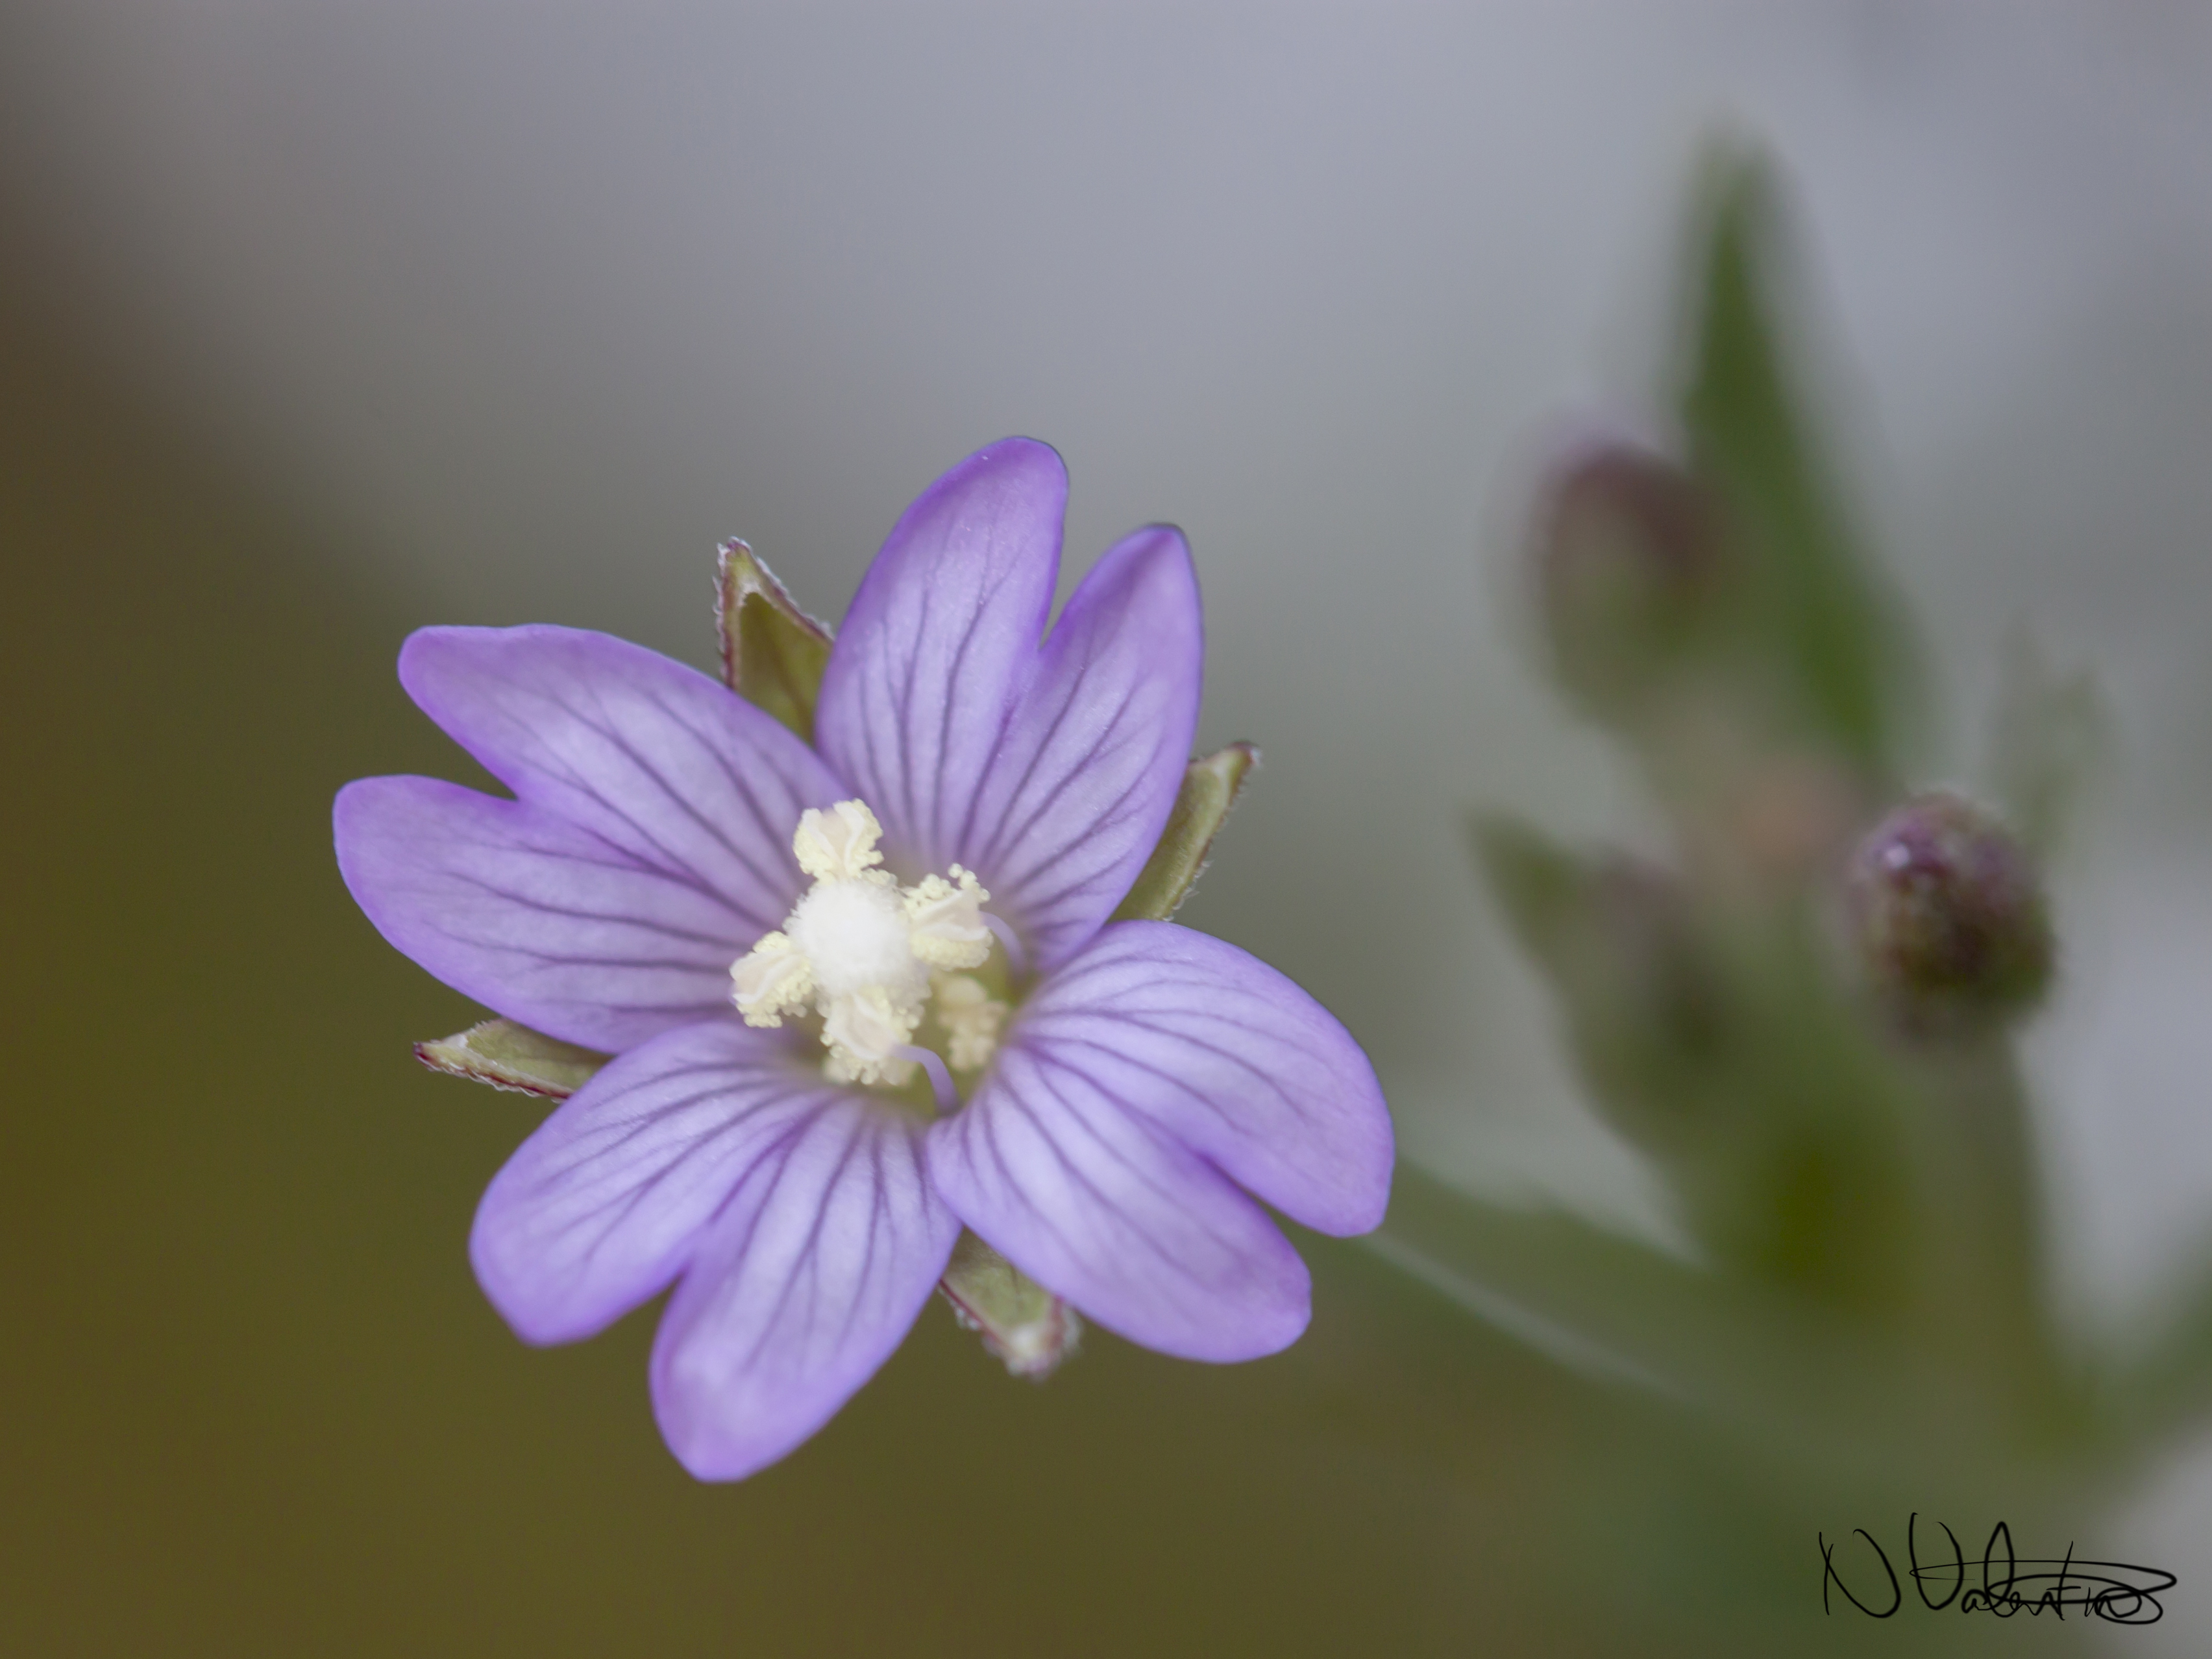
blossom, bokeh, plant, photography, flower, purple, petal, macro, canon, botany, pink, flora, wildflower, close up, uk, 7d, dof, peterborough, macro photography, flowering plant, daisy family, plant stem, land plant, garden cosmos